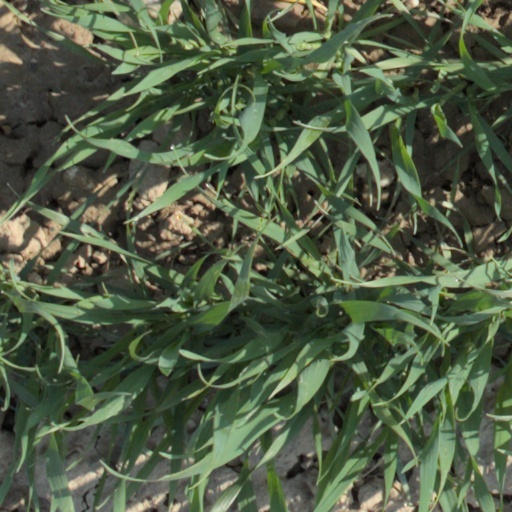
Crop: wheat